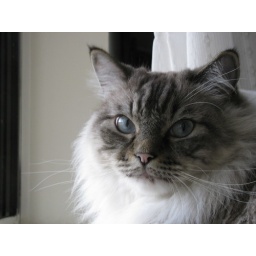
cat in the window